Mezzotint

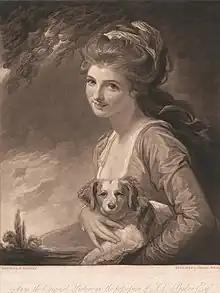
"Emma, Lady Hamilton as Nature", print by Henry Hoppner Meyer after the painting by George Romney, "posture" size.

Two great advantages of the technique were that it was easier to learn and also much faster than engraving proper, as well as giving a rich range of tones. Mezzotints could be produced very quickly to respond to or depict events or people in the news, and larger sizes of print were relatively easy to produce. This was crucial for what was known at the time as the furniture print, a mezzotint that was large enough and with sufficiently bold tonal contrasts to hold its own framed and hung on the wall of a room. Since mezzotints were far cheaper than paintings, this was a great attraction.